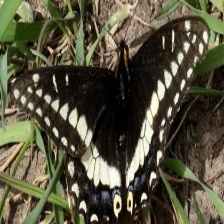
Species: INDRA SWALLOW